Lordotus pulchrissimus

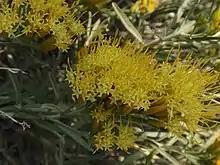
Rabbitbrush

"L. pulchrissimus" have a mutualistic relationship with rabbitbrush. The flies feed on its nectar and pollinate the brush in the process.